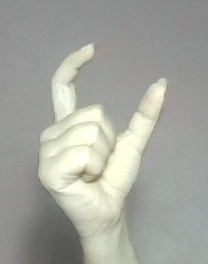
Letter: nun